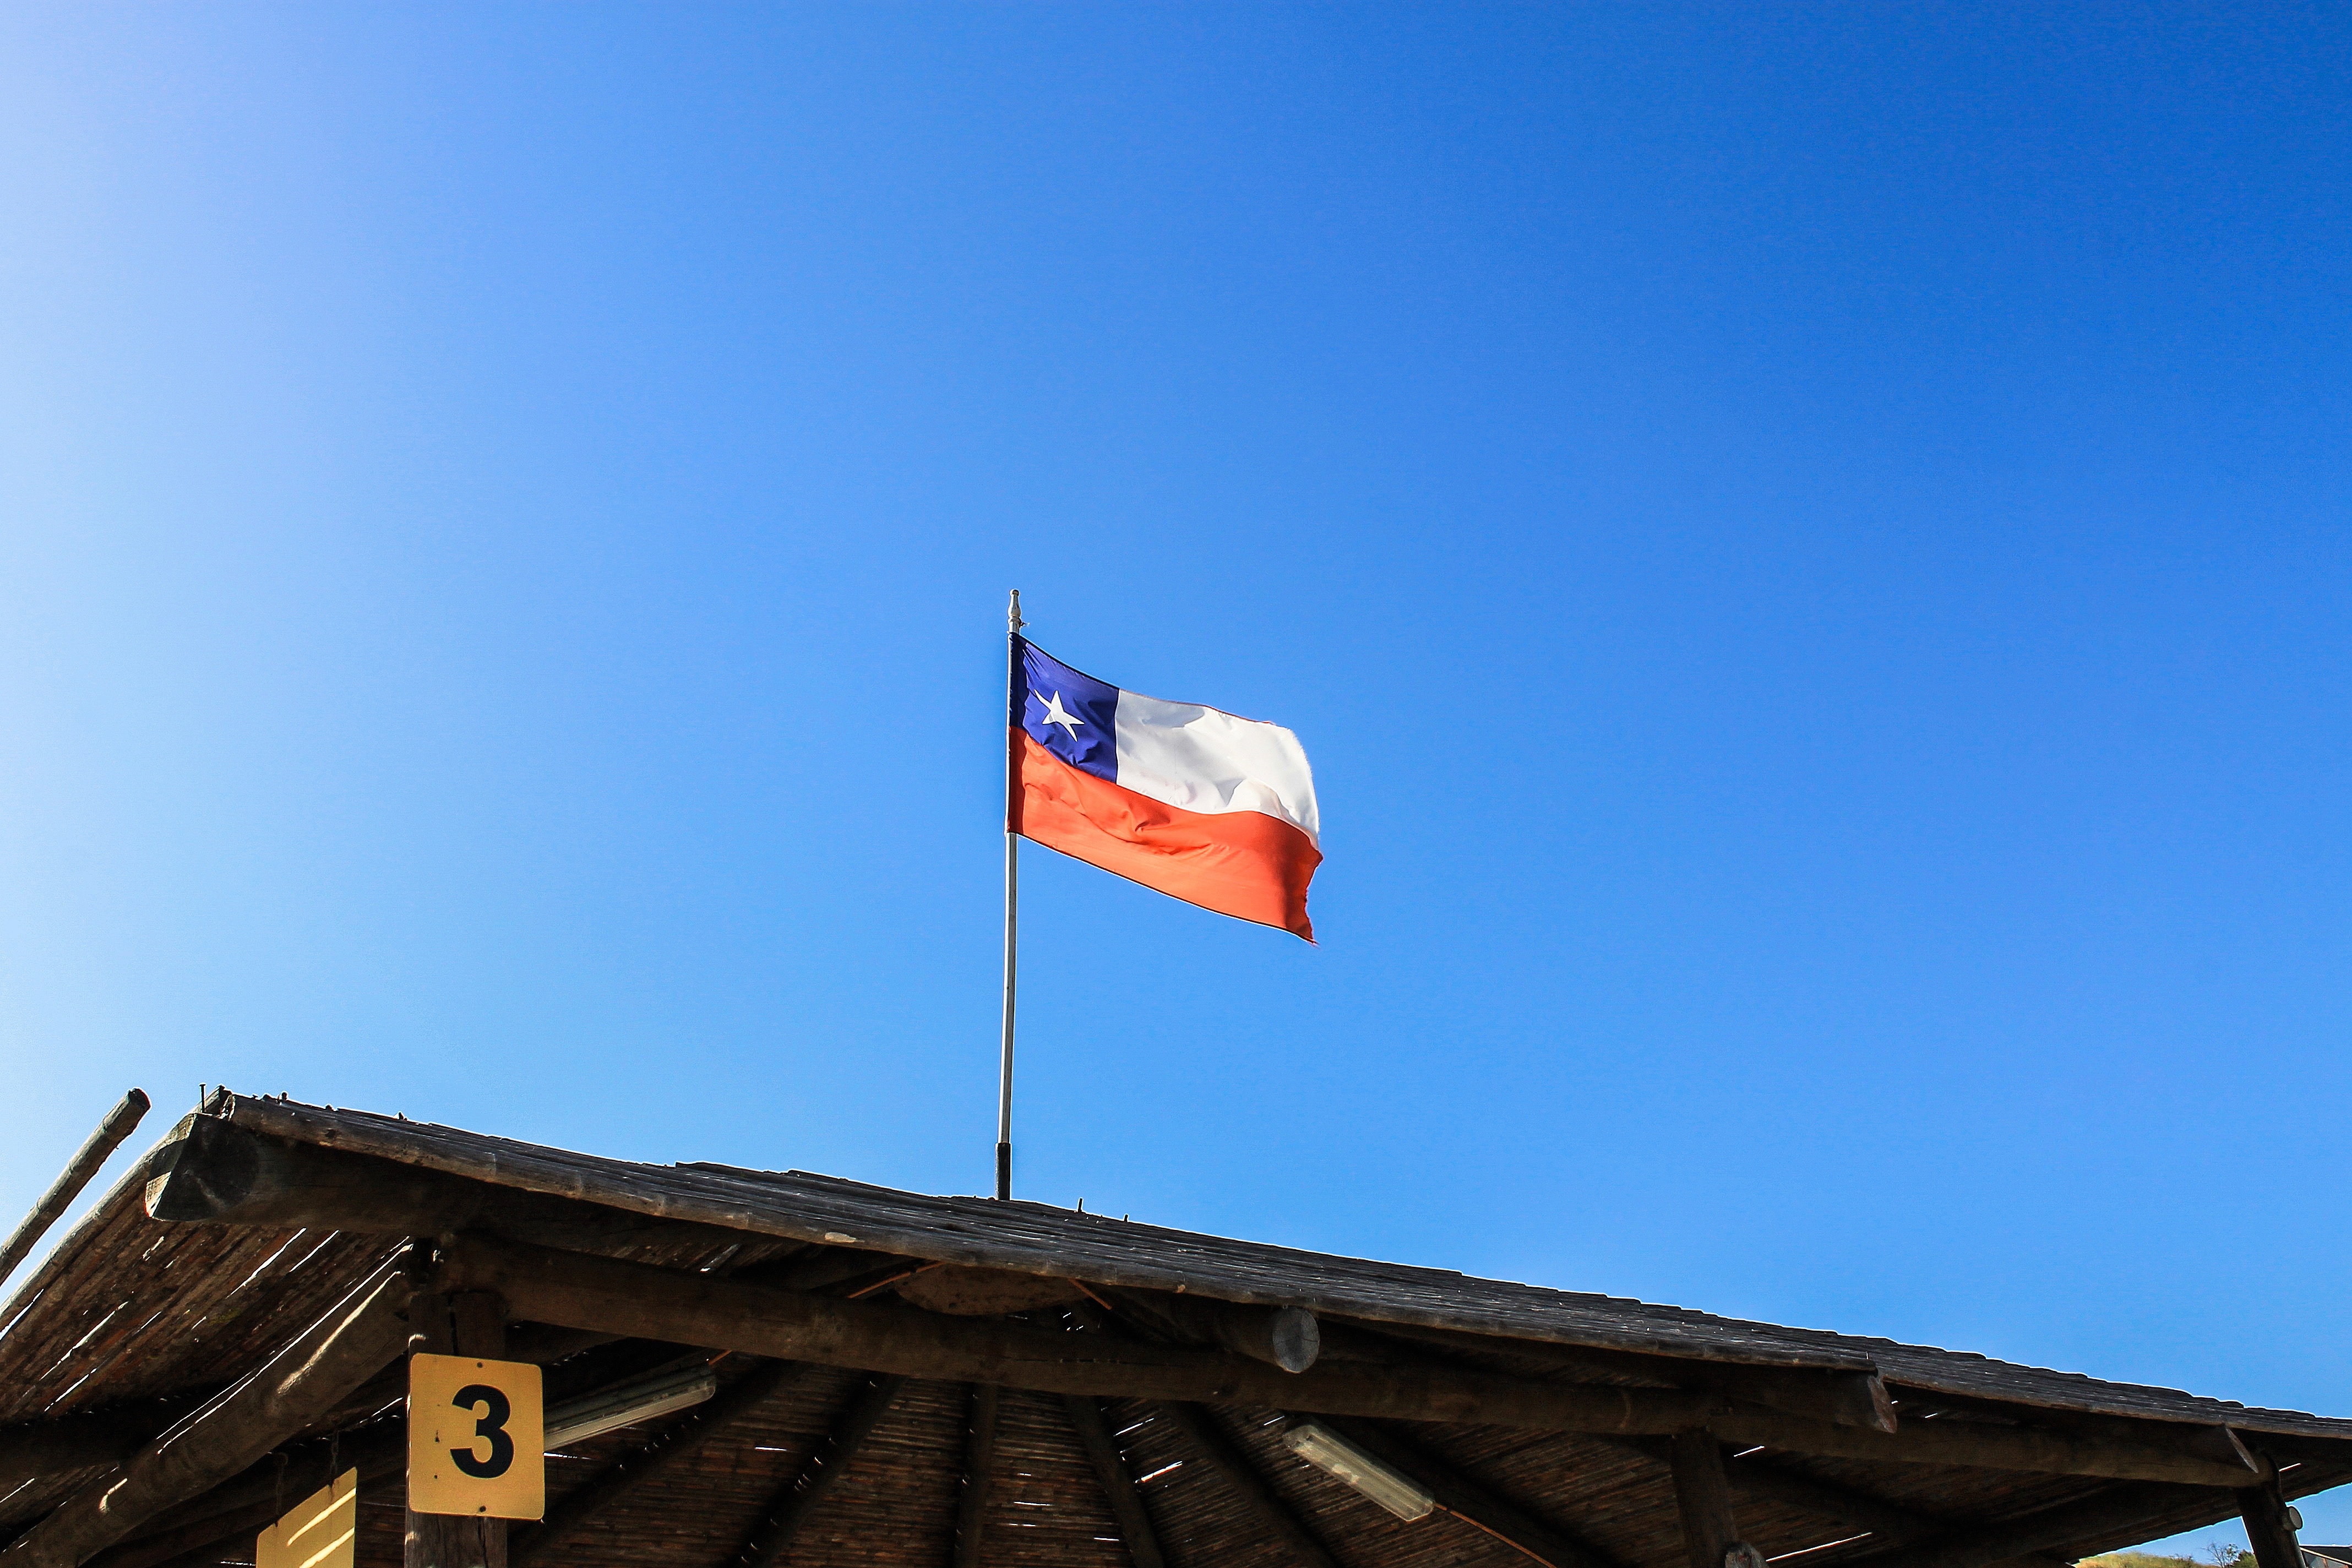
sky, flag, blue, lighting, barbecue, chile, blue sky, atmosphere of earth, chilean flag